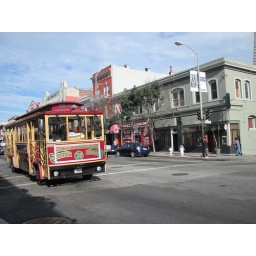
A day walking around SF. Random pictures of beautiful building and steetsA day walking around San Francisco. Random pictures of beautiful streets and buildings.